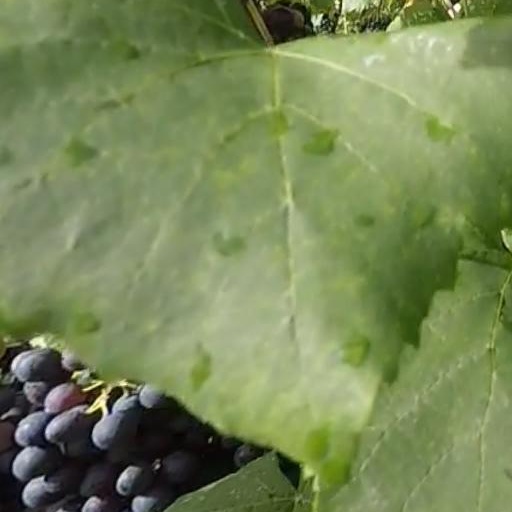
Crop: grape